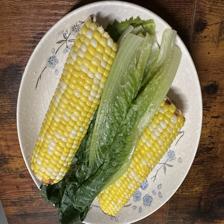
Label: food